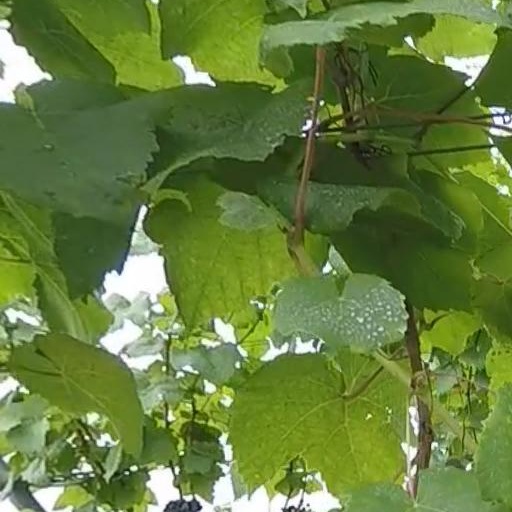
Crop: grape